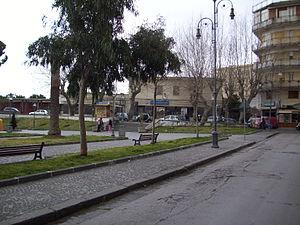
Boscoreale est une ville d'environ 27 740 habitants, située dans la ville métropolitaine de Naples, en Campanie, dans l'Italie méridionale.